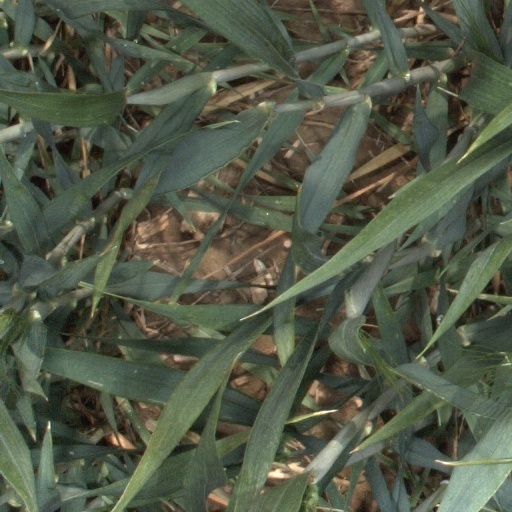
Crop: wheat